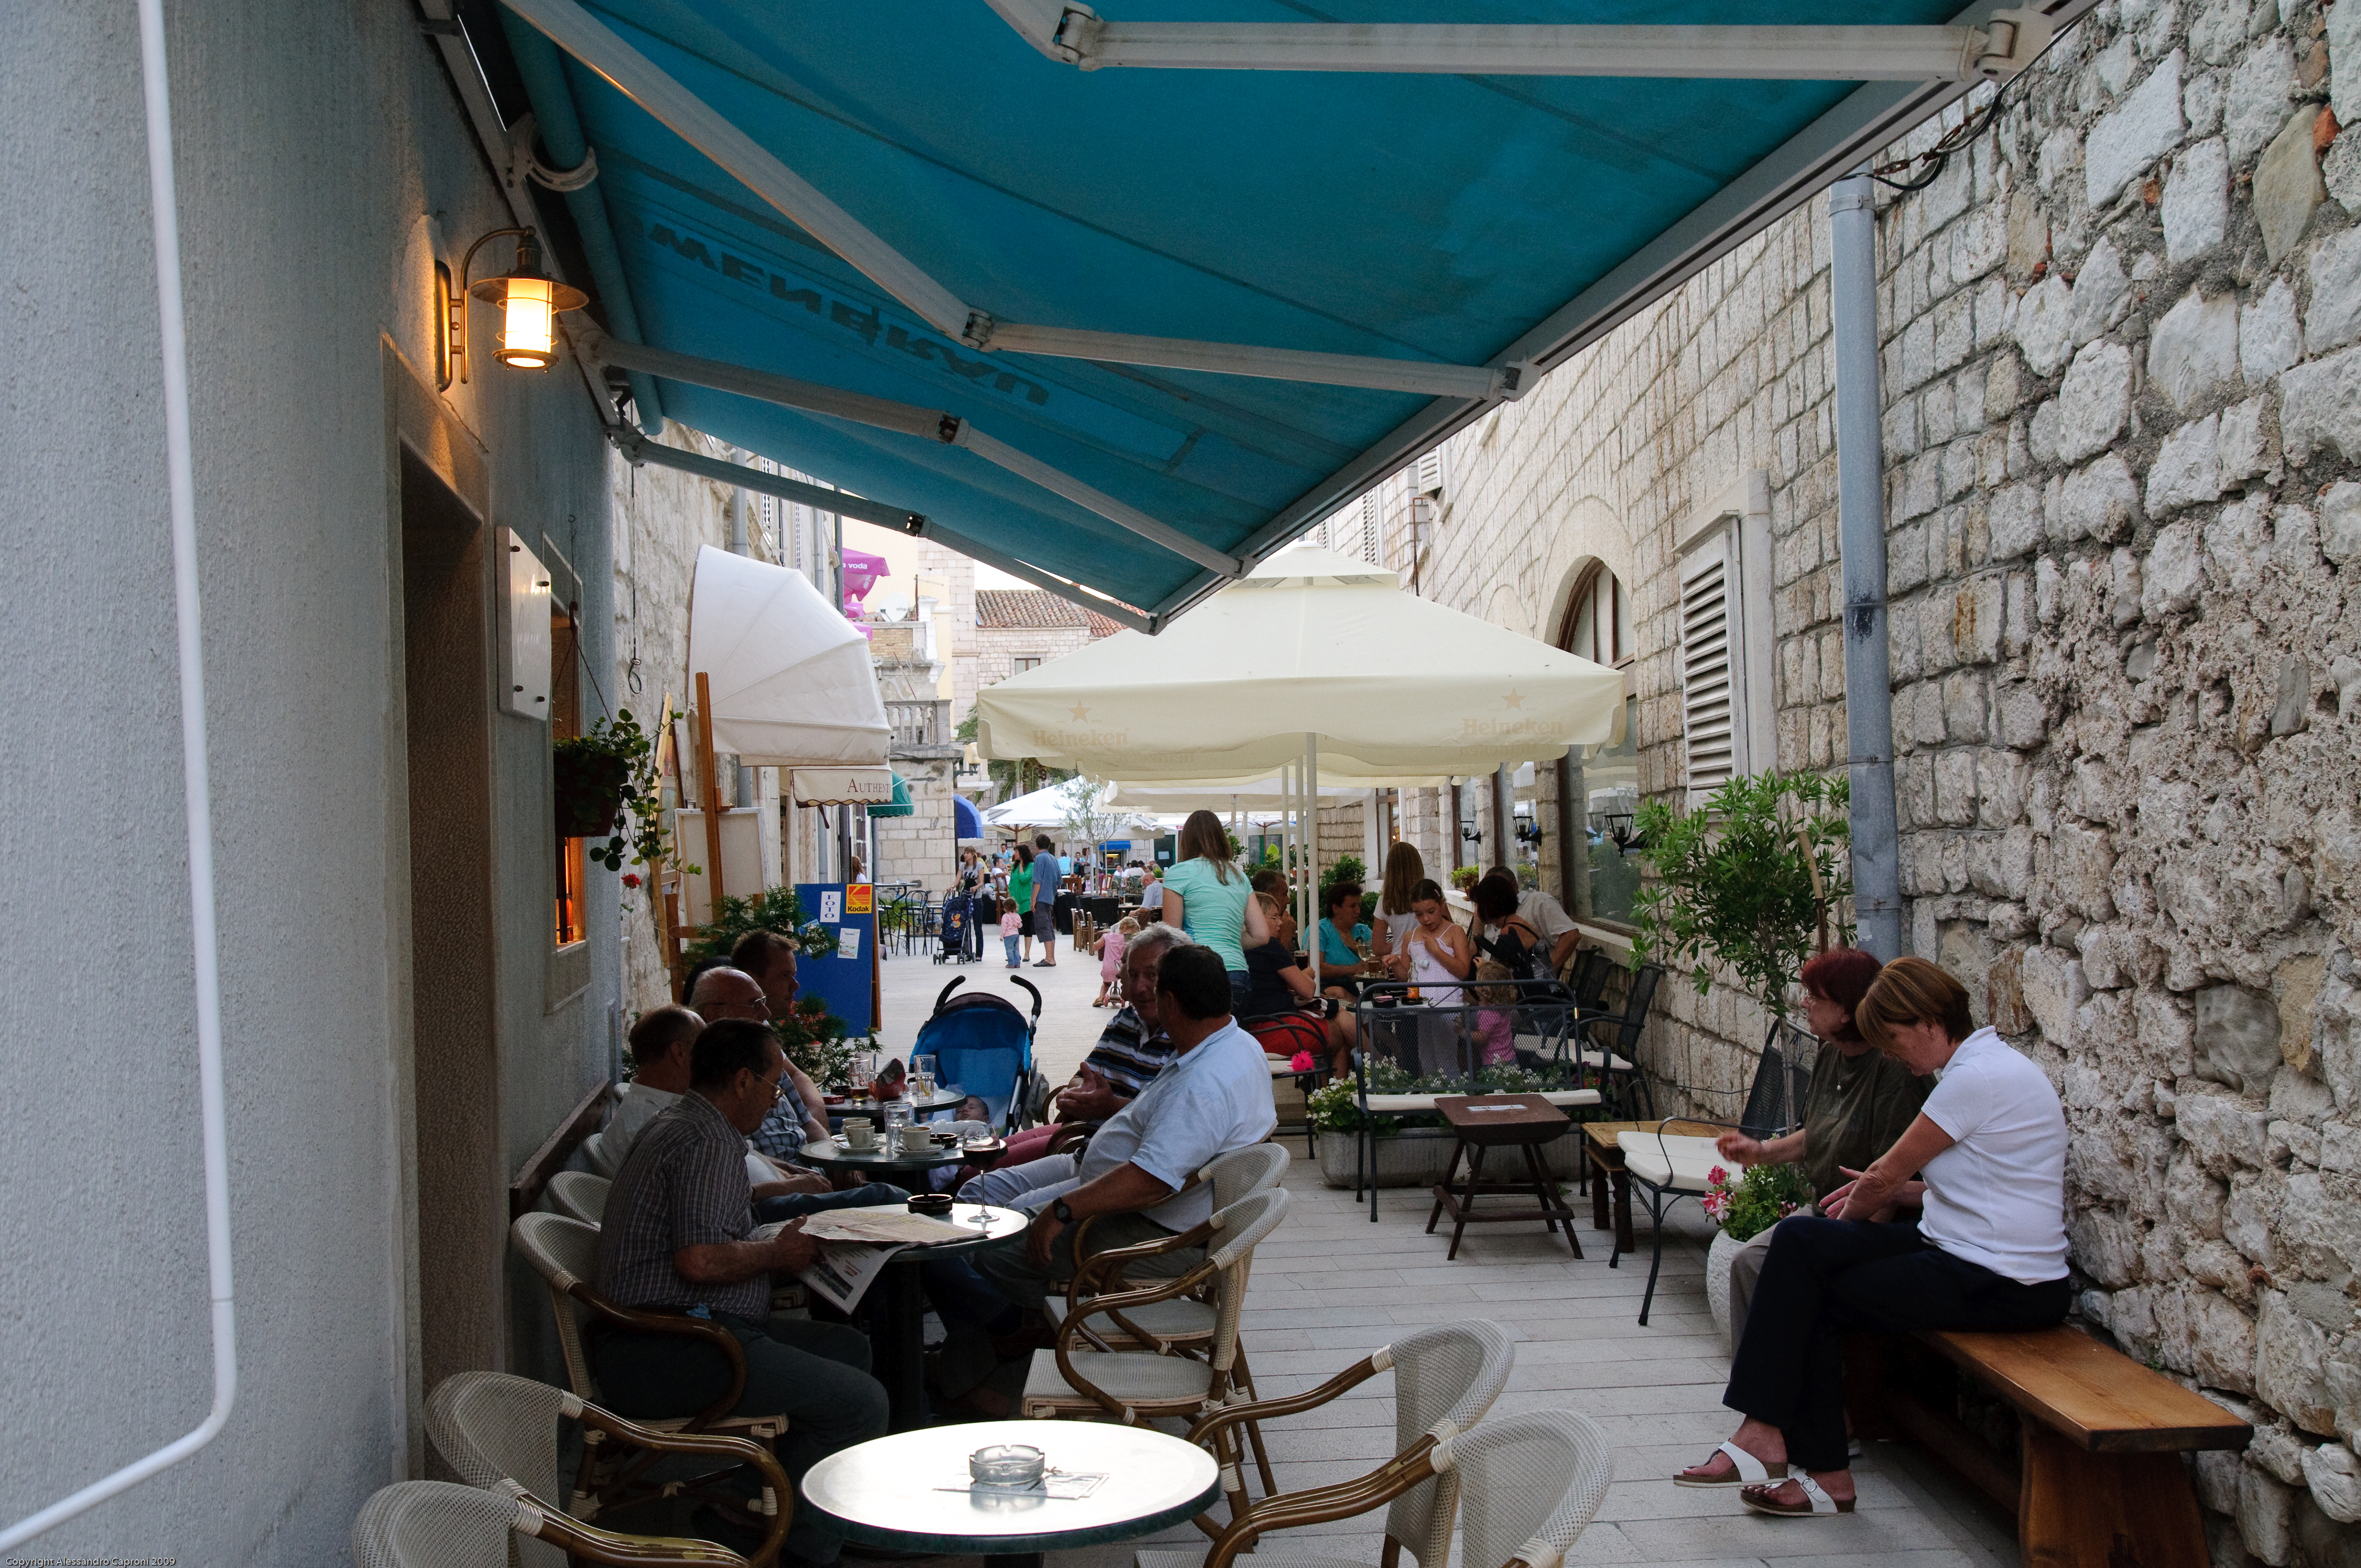
restaurant, city, market, nikon, tourism, public space, croatia, hvratska, rab, d300, human settlement